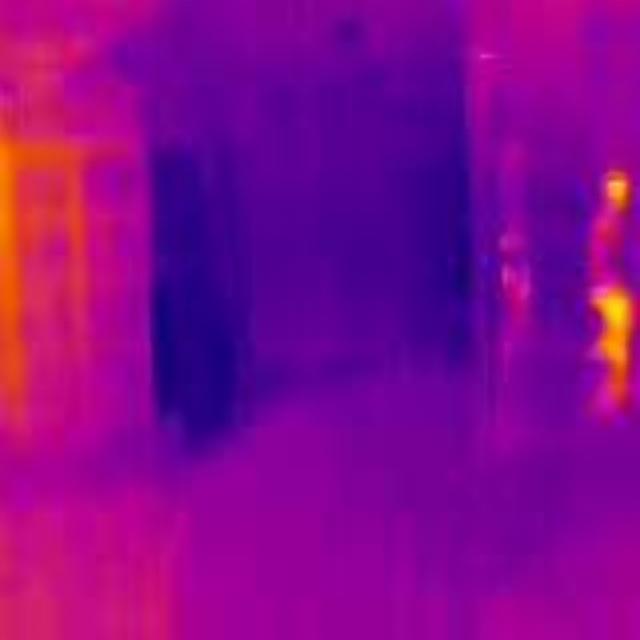
Detected objects:
label: person